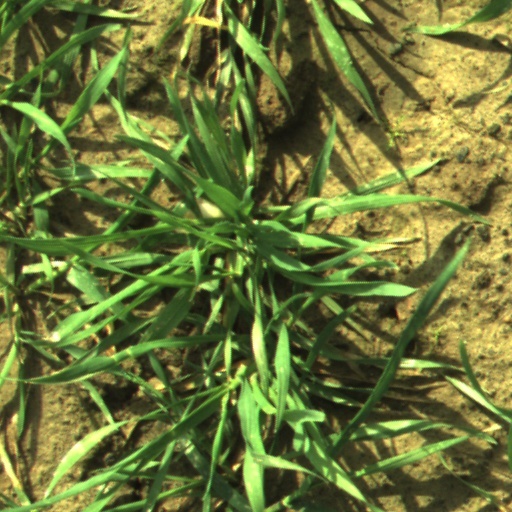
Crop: wheat